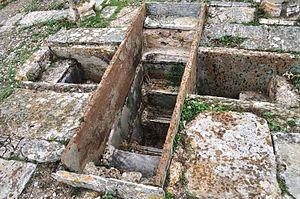
Église du prêtre Alexandre et grand monument qui en est voisin This is a photo of the protected monument identified by the ID 32-15 in Tunisia.